Malassay

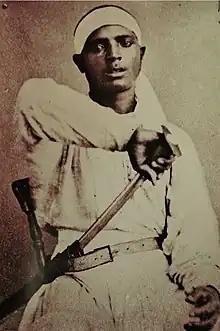
Photo of Harari warrior in 1883 taken by Arthur Rimbaud

Early Ge'ez and Portuguese texts indicate Muslim soldiers were known as the Malassay. In the thirteenth century the Malassay appear to back the Amhara rebel Yekuno Amlak in his conflict with the Zagwe dynasty. Historians have identified the Gafat regiments of the Malassay played a key role in founding the Christian Solomonic dynasty.